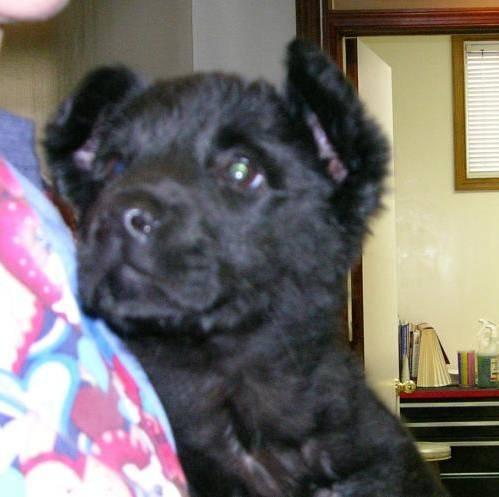
dog